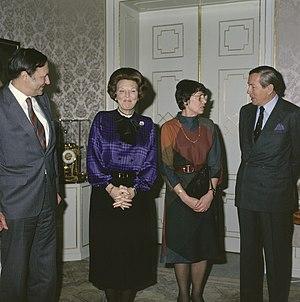
Simon van der Meer est un physicien néerlandais. Il est colauréat avec Carlo Rubbia du prix Nobel de physique de 1984.